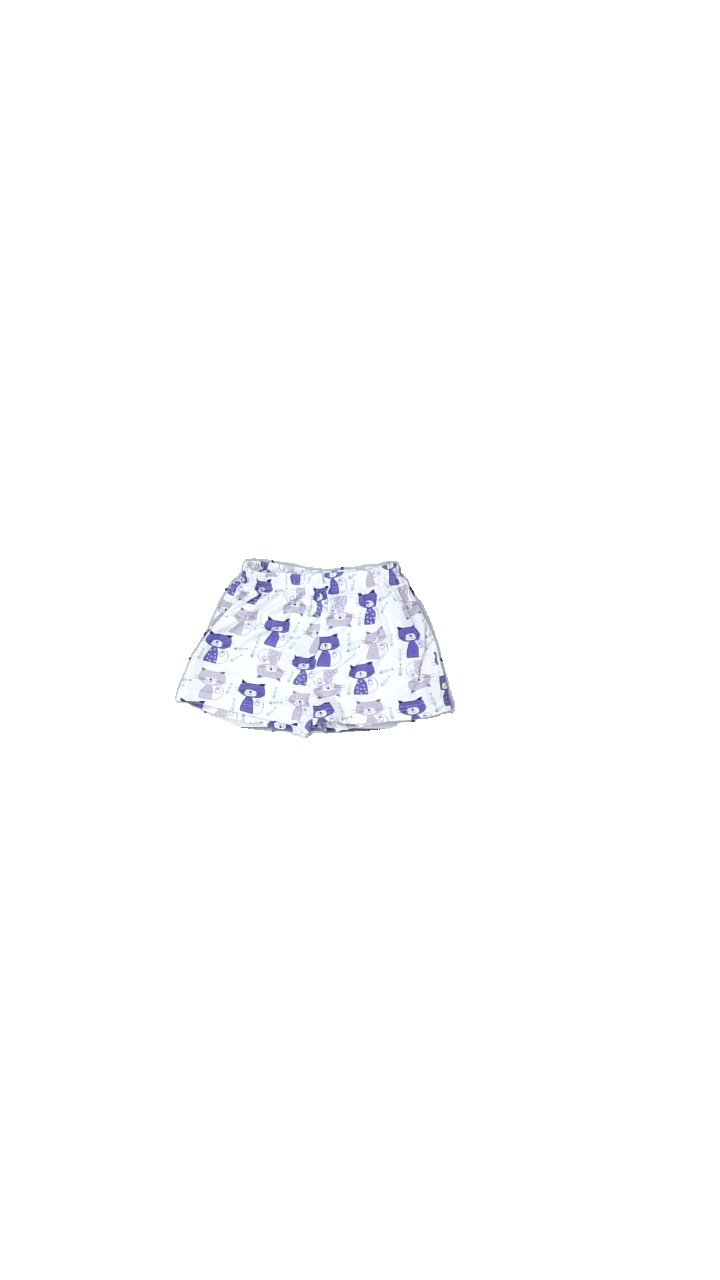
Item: Shorts (Children)
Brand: Phelix
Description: shorts
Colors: White, Purple, Blue, Green
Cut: Regular
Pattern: Animal print
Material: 100% bomull
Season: All
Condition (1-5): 4
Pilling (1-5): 4
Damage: nopprigt
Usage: Reuse
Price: <50